Pearland, Texas

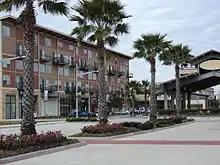
Town Center streetscape

Pearland was one of two Texas cities to average double-digit growth in retail sales from 2004 to 2009, and its retail market was the state's fastest growing over the five-year periods ending 2009, 2010, and 2011. Prominent mixed-use lifestyle and shopping complexes service residents with national retailers and dining establishments.